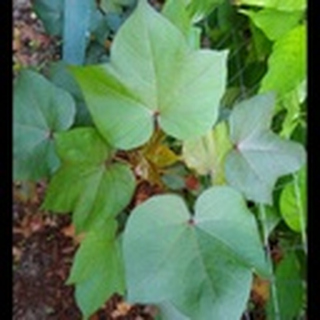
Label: healthy_cotton